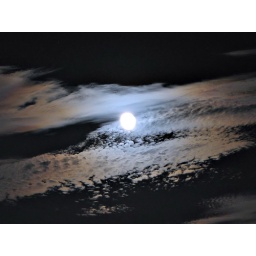
Moon behind the clouds at night as seen from the balcony of my house in Sector 70, Mohali, Punjab, India.